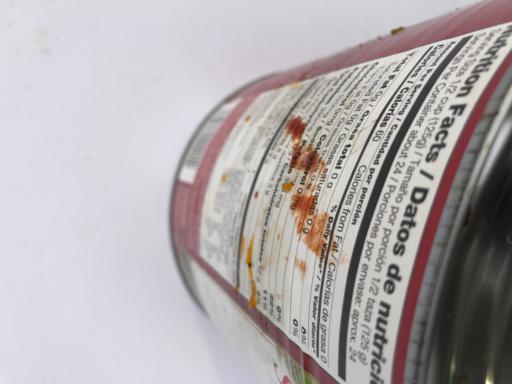
Label: metal